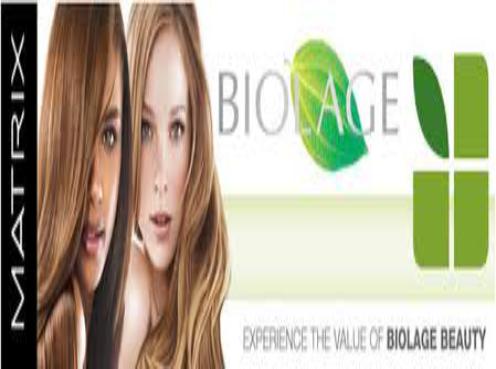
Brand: Biolage
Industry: Necessities